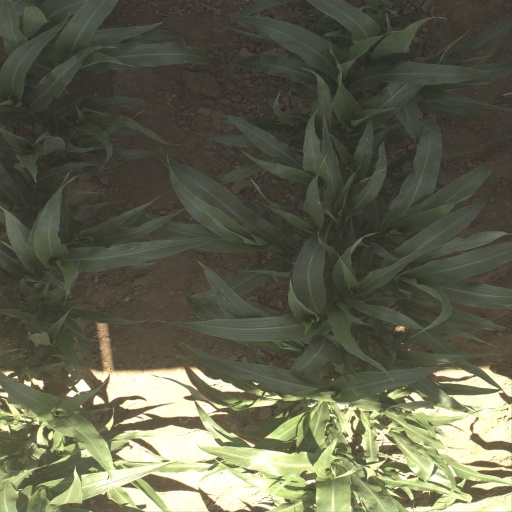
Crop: sorghum